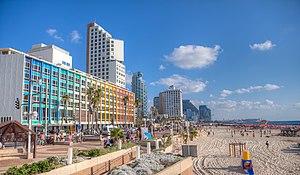
Tel Aviv-Jaffa ou Tel-Aviv-Jaffa, souvent désignée simplement sous le nom de Tel Aviv ou Tel-Aviv, est une ville située sur la côte méditerranéenne au cœur de la métropole du Gush Dan en Israël. La ville moderne de Tel Aviv a été fondée en 1909 à l'époque ottomane dans les faubourgs de Jaffa, ville portuaire avec laquelle elle a fusionné en 1950.